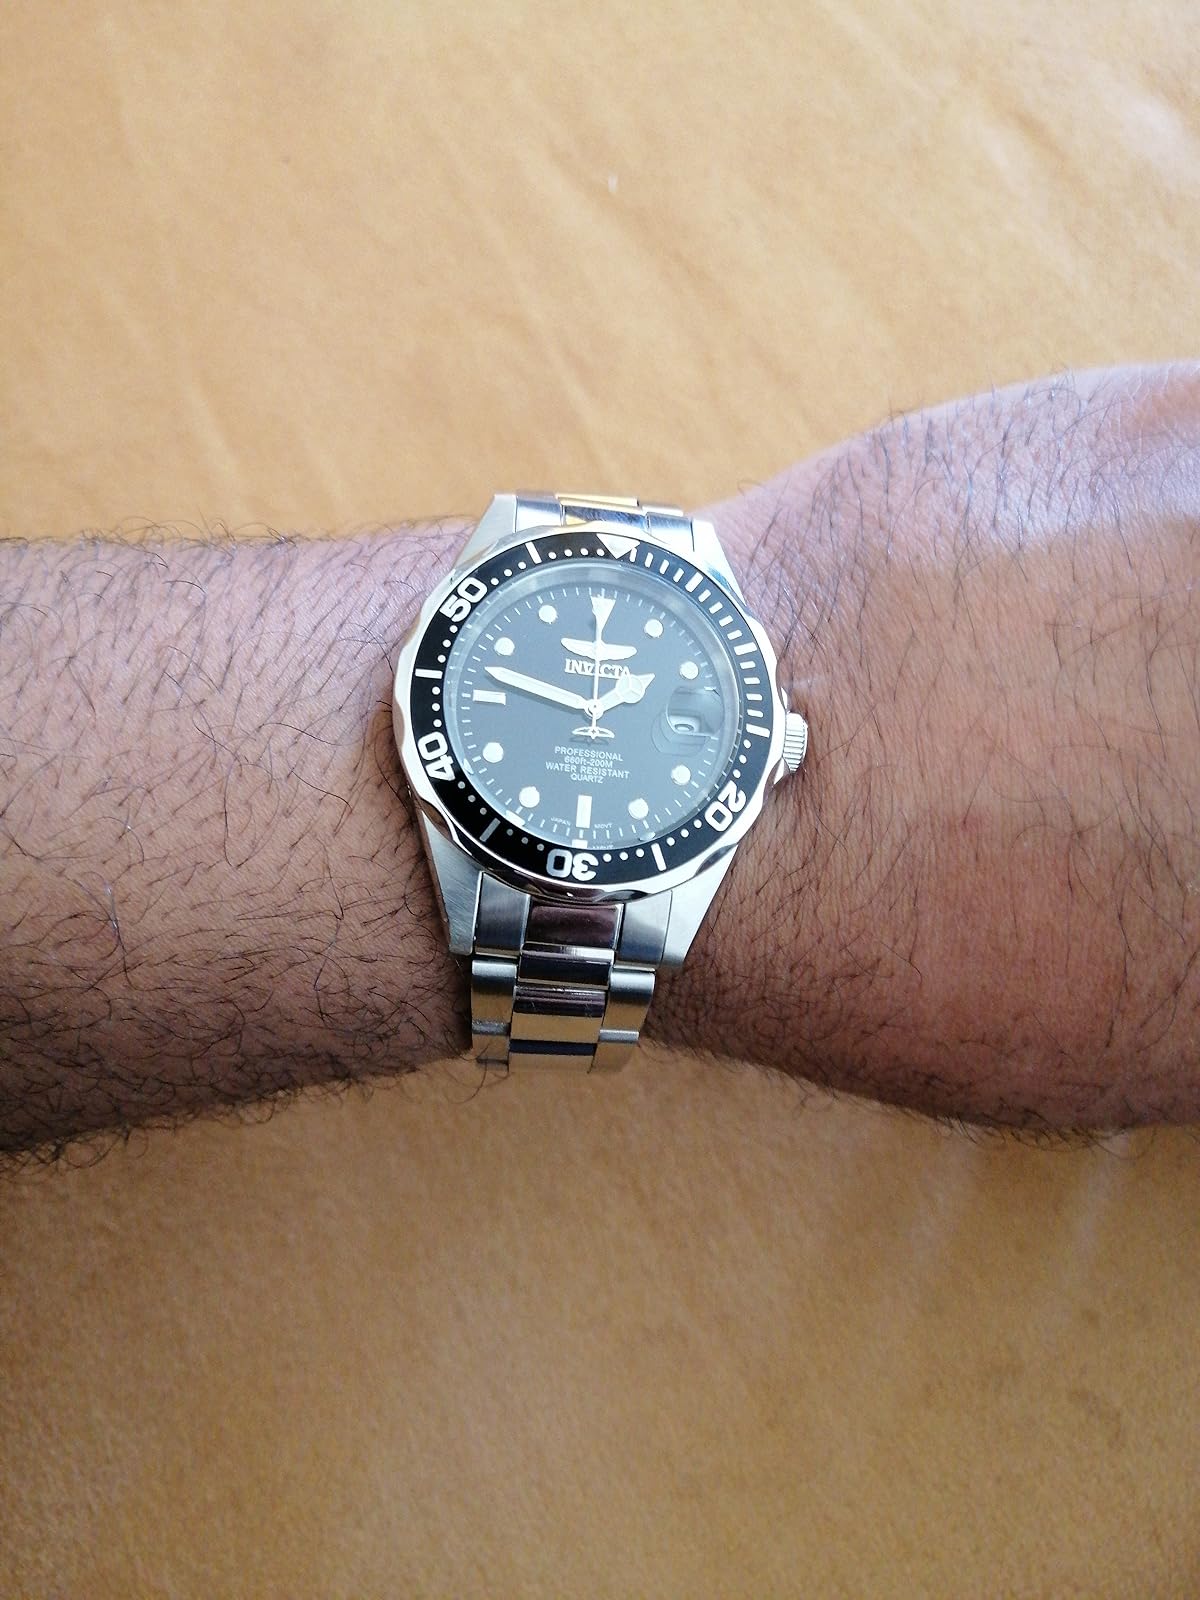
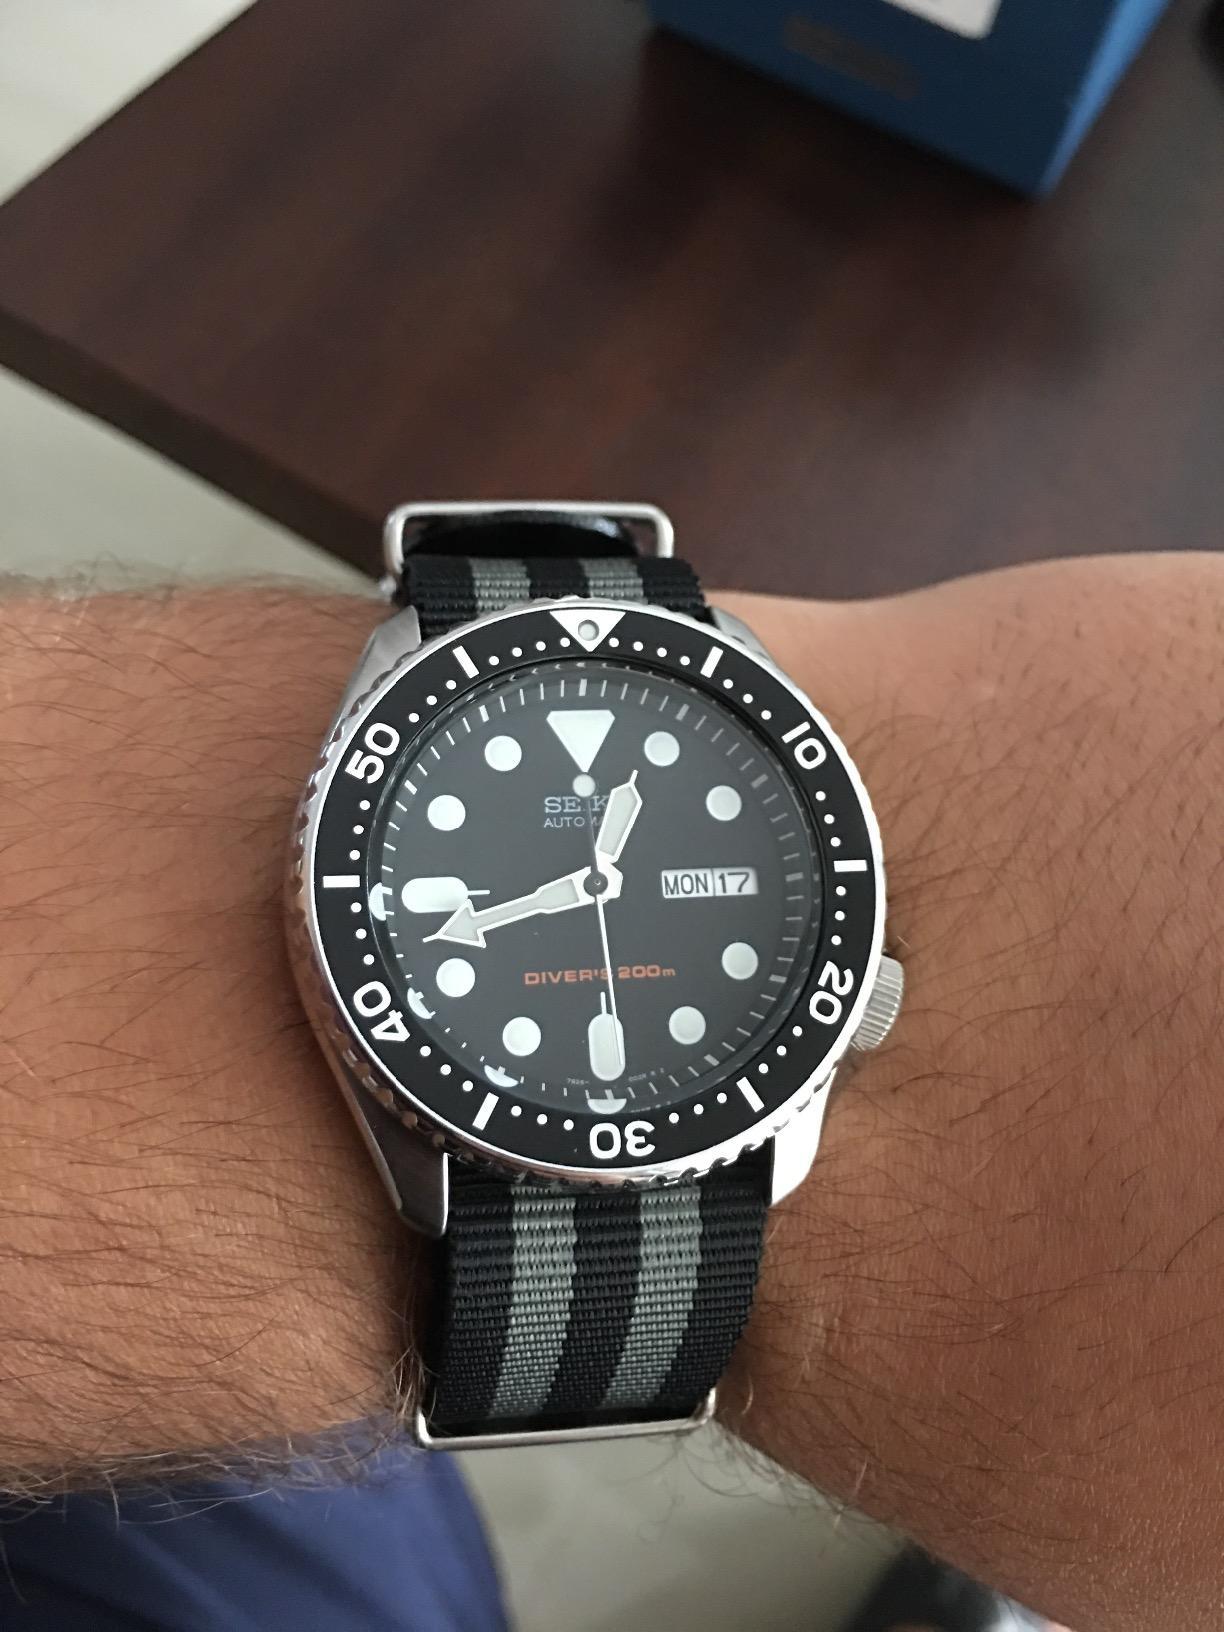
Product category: accessories_watch
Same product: no